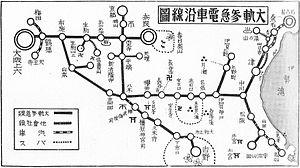
L'électricité existe depuis les débuts de l'univers qui est composé, selon des principes physiques, de « matière ». Son histoire vue par les hommes remonte aux débuts de l'humanité, car l'électricité est partout présente, très discrète la majorité du temps. Elle se manifeste parfois de manière très spectaculaire et brutale : par exemple sous forme d'éclairs associés au tonnerre et à des destructions.